Miles Mikolas

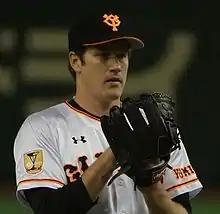
Mikolas pitching for the Yomiuri Giants

The Padres traded Mikolas to the Pittsburgh Pirates, along with Jaff Decker, for Alex Dickerson after the 2013 season. During that offseason, the Pirates traded him to the Texas Rangers in exchange for Chris McGuiness. He began the 2014 season with the Round Rock Express.